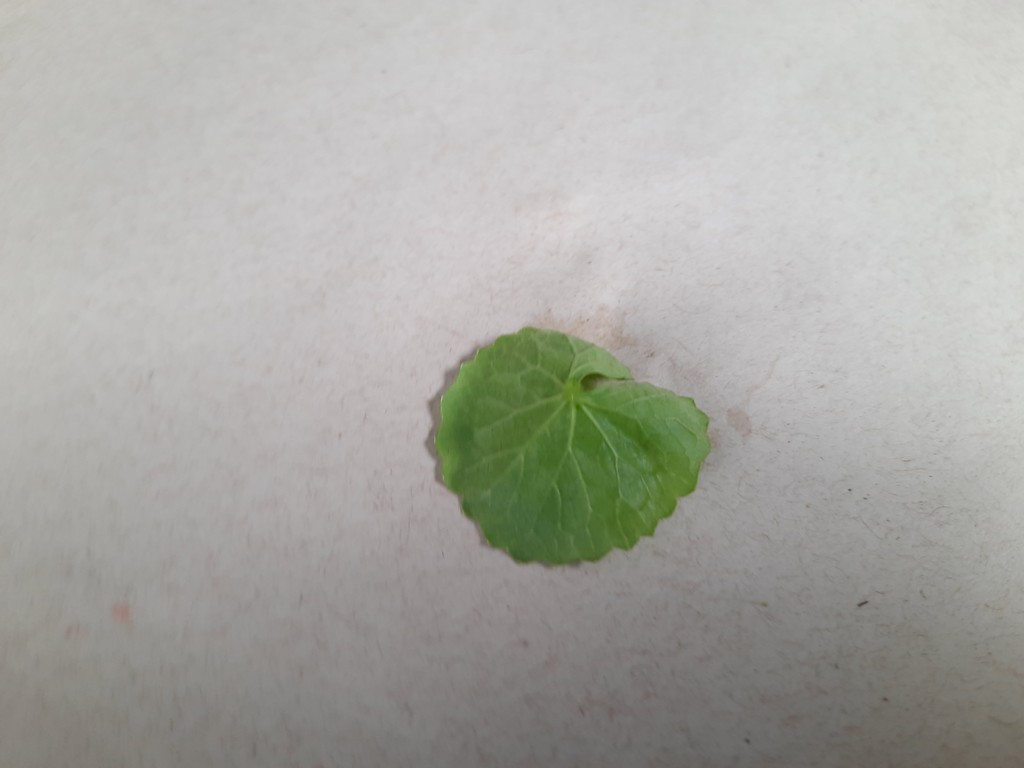
Label: Healthy